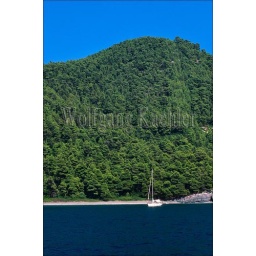
Greece, aegean sea, skopelos, near milia beach, pine forest, sailboat at anchor